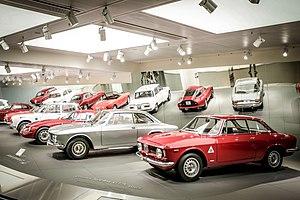
FCA Heritage est le département du Groupe FCA qui s’occupe de la protection et de la promotion du patrimoine historique, automobile et documentaire des marques italiennes Alfa Romeo, Fiat, Lancia et Abarth. Il a été fondé à Turin en 2015 dans le but de coordonner toutes les activités qui s'étaient jusque là, consacrées individuellement à la valorisation du patrimoine historique et culturel des marques du groupe.